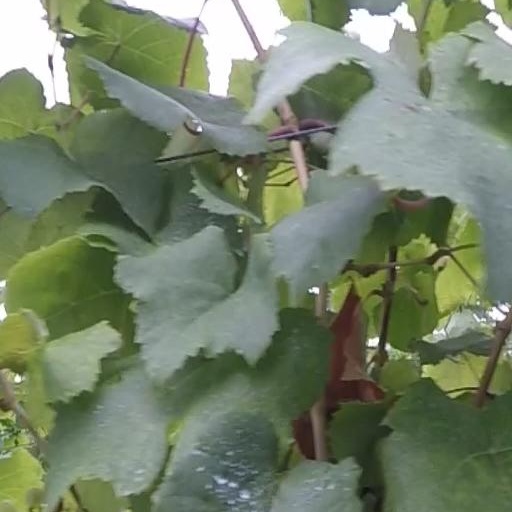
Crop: grape